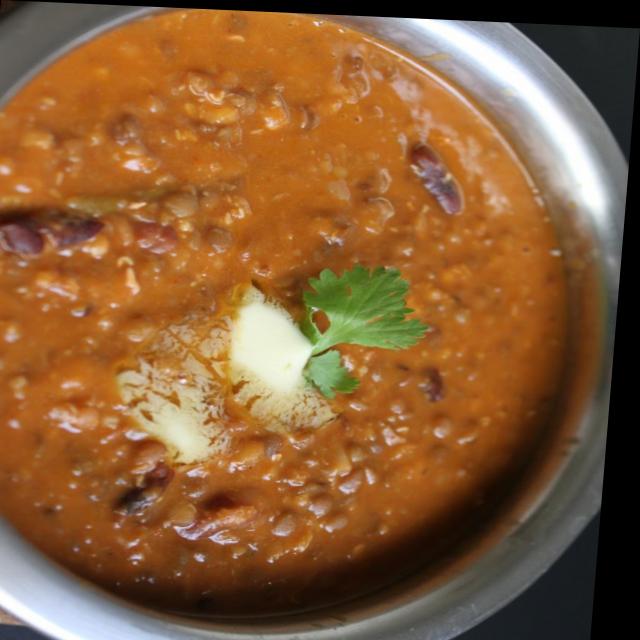
Dish: rajma_curry